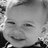
Emotion: happy